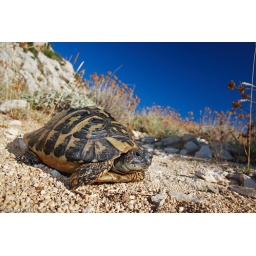
Hermann's tortoise under the blue sky